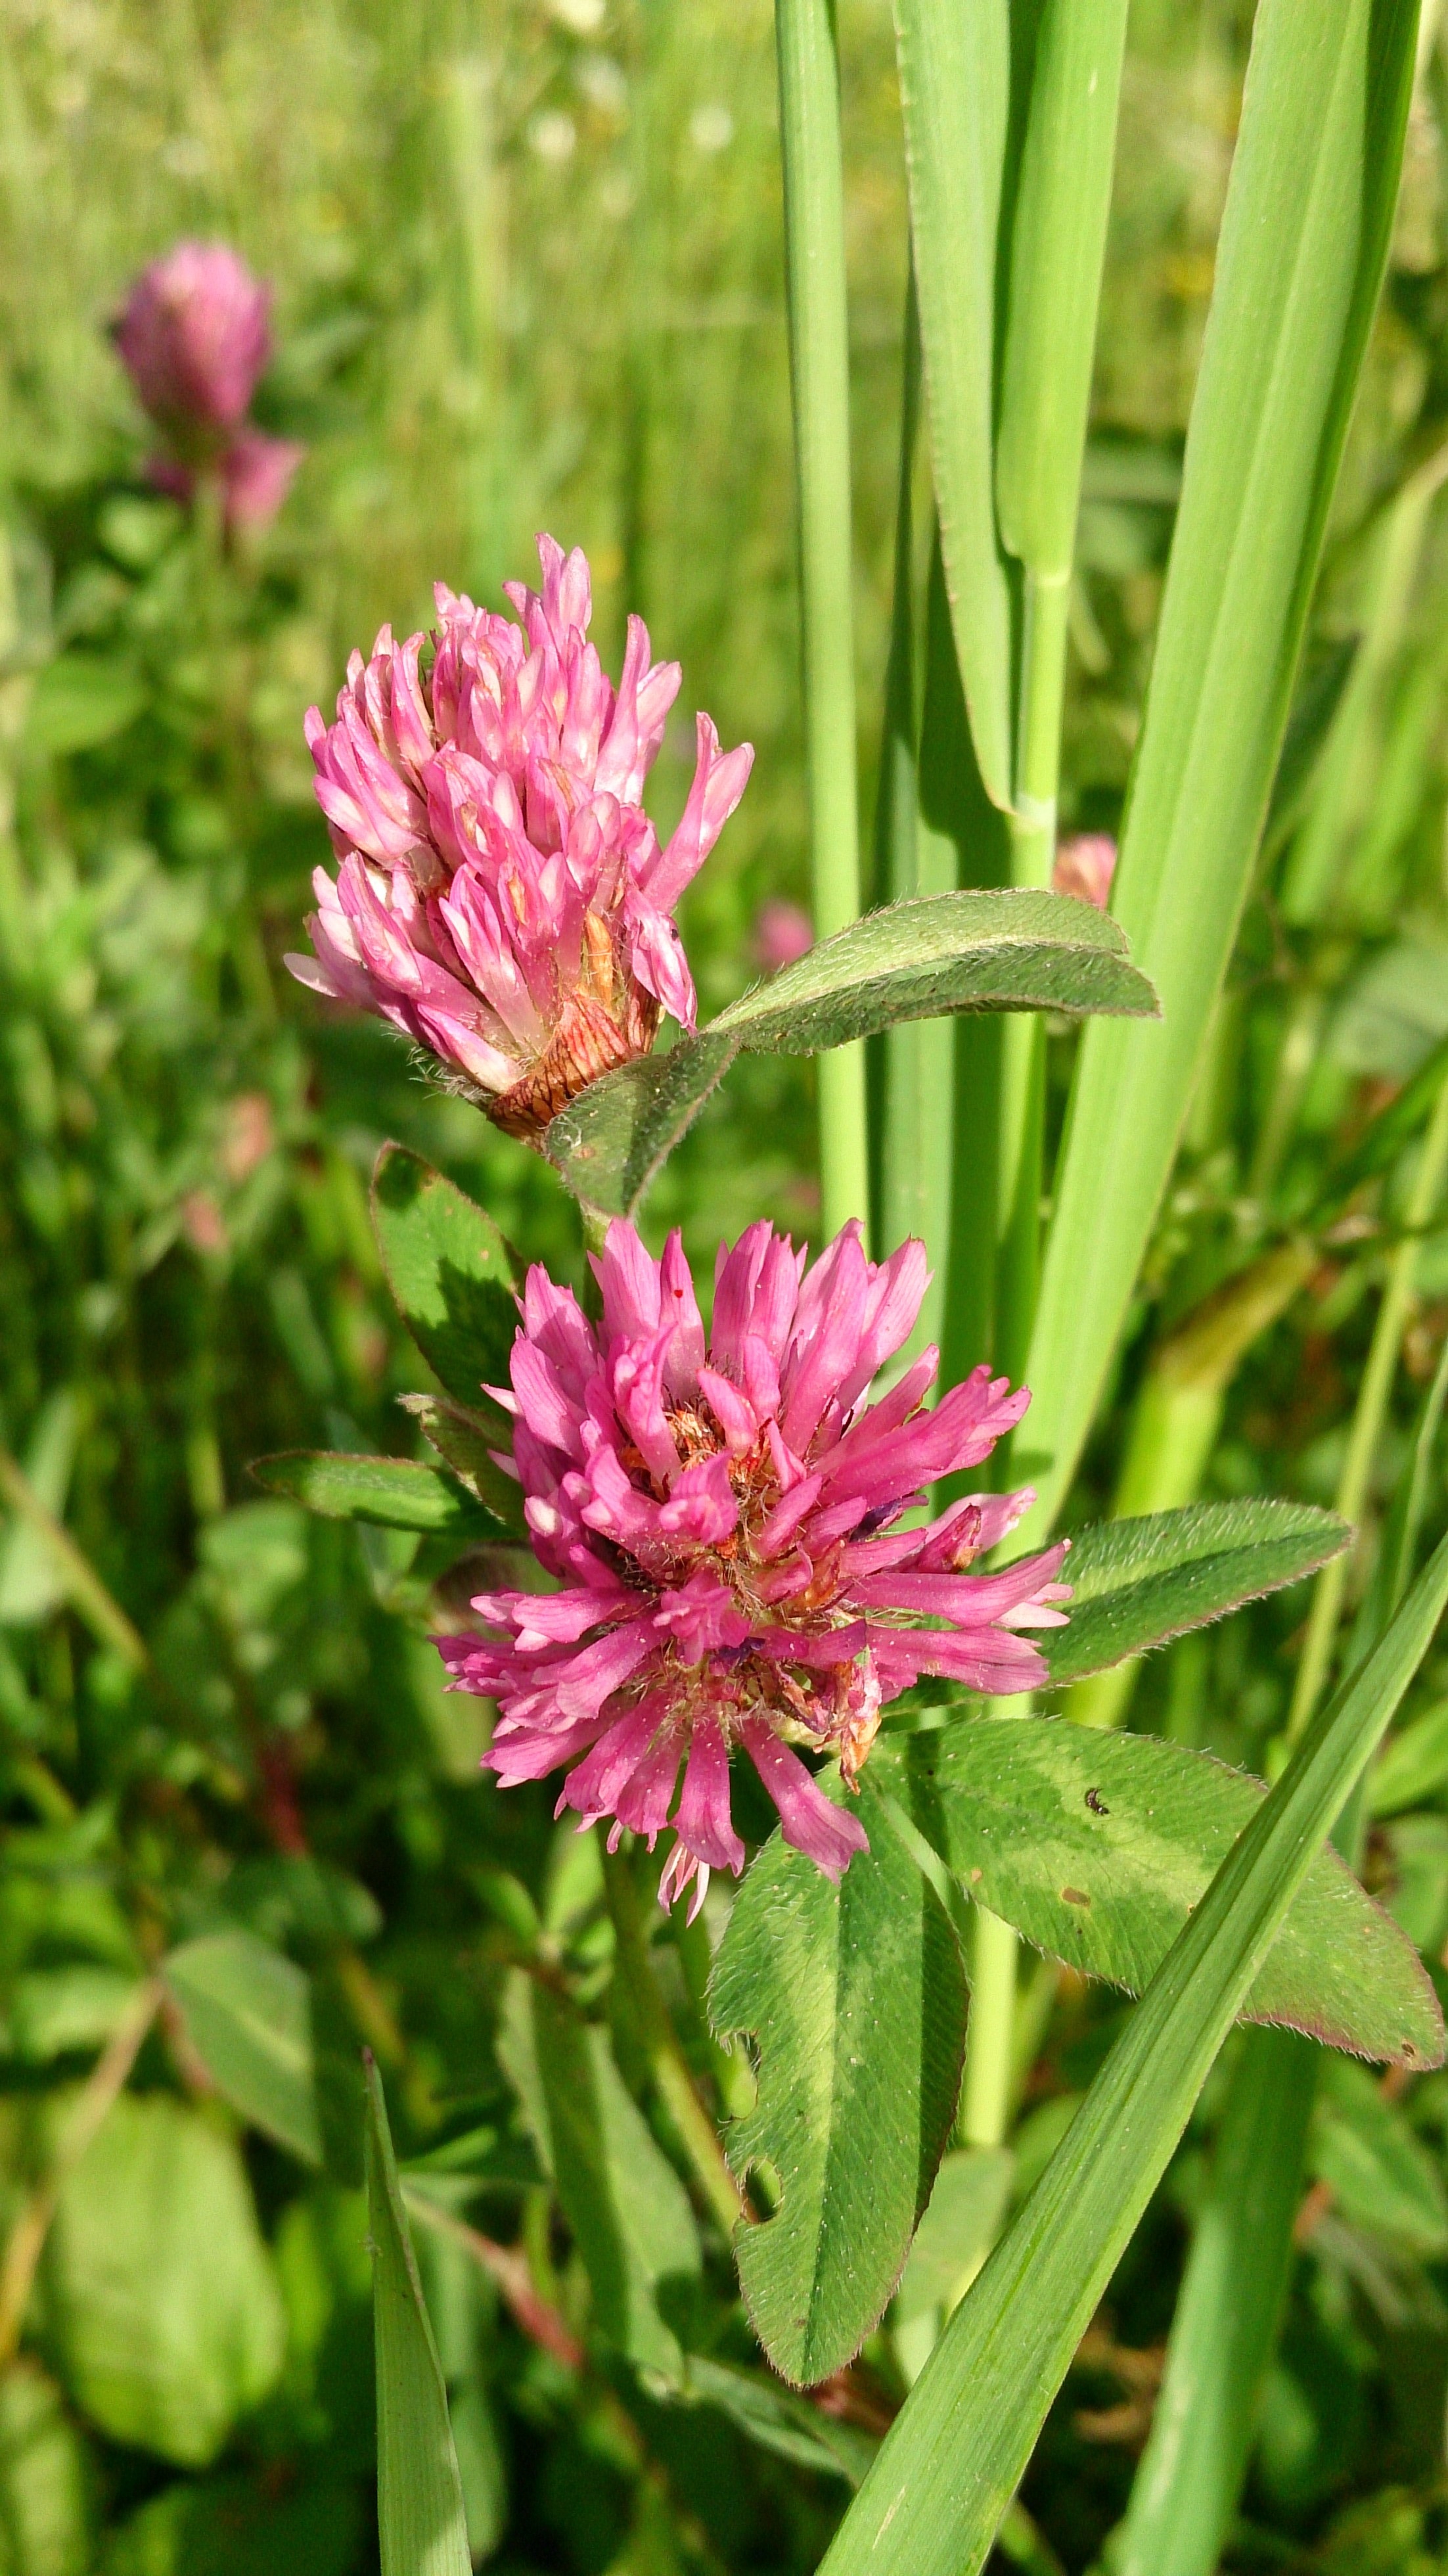
plant, meadow, prairie, flower, red, herb, produce, botany, flora, clover, wildflower, flowering plant, red clover, grass family, land plant